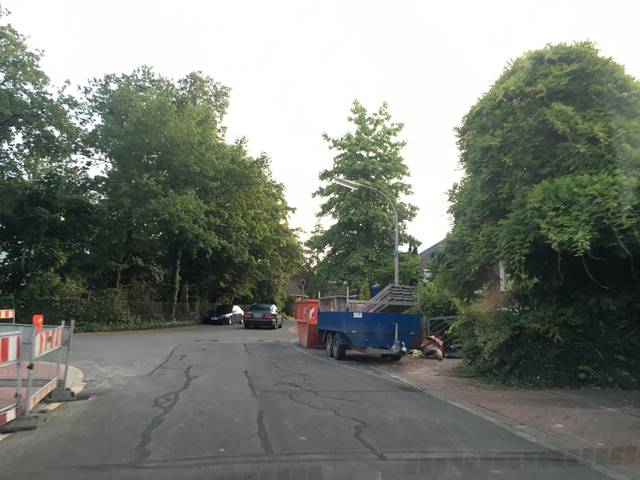
Region: Germany
Coordinates: 51.921, 7.576